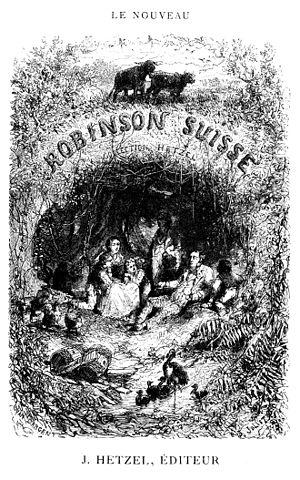
Le Robinson suisse est un roman du pasteur suisse alémanique Johann David Wyss. Il a été édité en allemand en 1812 à Zurich et avait pour sous-titre : La Famille suisse Robinson ou Le Prédicateur suisse naufragé et sa famille. Un livre didactique pour les enfants et les enfants des amis à la ville et la campagne.
La robinsonnade est un genre littéraire, mais aussi cinématographique, qui tient son nom de Robinson Crusoé, roman de Daniel Defoe publié en 1719. La robinsonnade est parfois considérée comme un sous-genre du roman d'aventures. Le terme de robinsonnade a été créé et utilisé pour la première fois en 1731 par l’écrivain allemand Johann Gottfried Schnabel dans l'introduction de son ouvrage Die Insel Felsenburg.
Le Plessis-Robinson est une commune française du département des Hauts-de-Seine en région Île-de-France, dans l'arrondissement d'Antony, au sud-ouest de Paris.
Jean-Édouard Dargent dit Yan' Dargent est un peintre et illustrateur français dont la majeure partie de l'œuvre picturale est consacrée à sa région natale, la Bretagne.